Yuna Kim

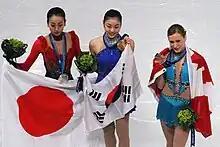
Refer to caption

In the short program, Kim executed a triple Lutz-triple toe loop combination jump, which reporter Philip Hersh called "stratospheric", a triple flip, and a double Axel. Kim scored 78.50 points. Kim accomplished her best score in the short program, breaking her own world record by over two points. She later told reporters that she felt no pressure going into the free skate. On February 25, Kim won the free skate, which Agence France-Presse called "a stunning performance" and "spellbinding", with 150.06 points, setting a new world record for the free skate. Overall, Kim totaled 228.56 points, breaking her own personal best and previous world record. Philip Hersh stated that her Olympic free skate was "of transcendent brilliance that brought her immortality in South Korea". She won the gold medal, becoming the first South Korean skater to medal in any discipline of figure skating at the Olympic Games. She defeated silver medalist Mao Asada by 23.06 points, the greatest margin recorded in women's singles at the Olympics or World Championships since the introduction of the ISU Judging System.